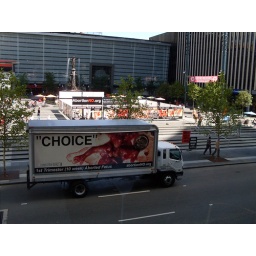
The truck passes by the display of signs